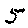
Label: 5